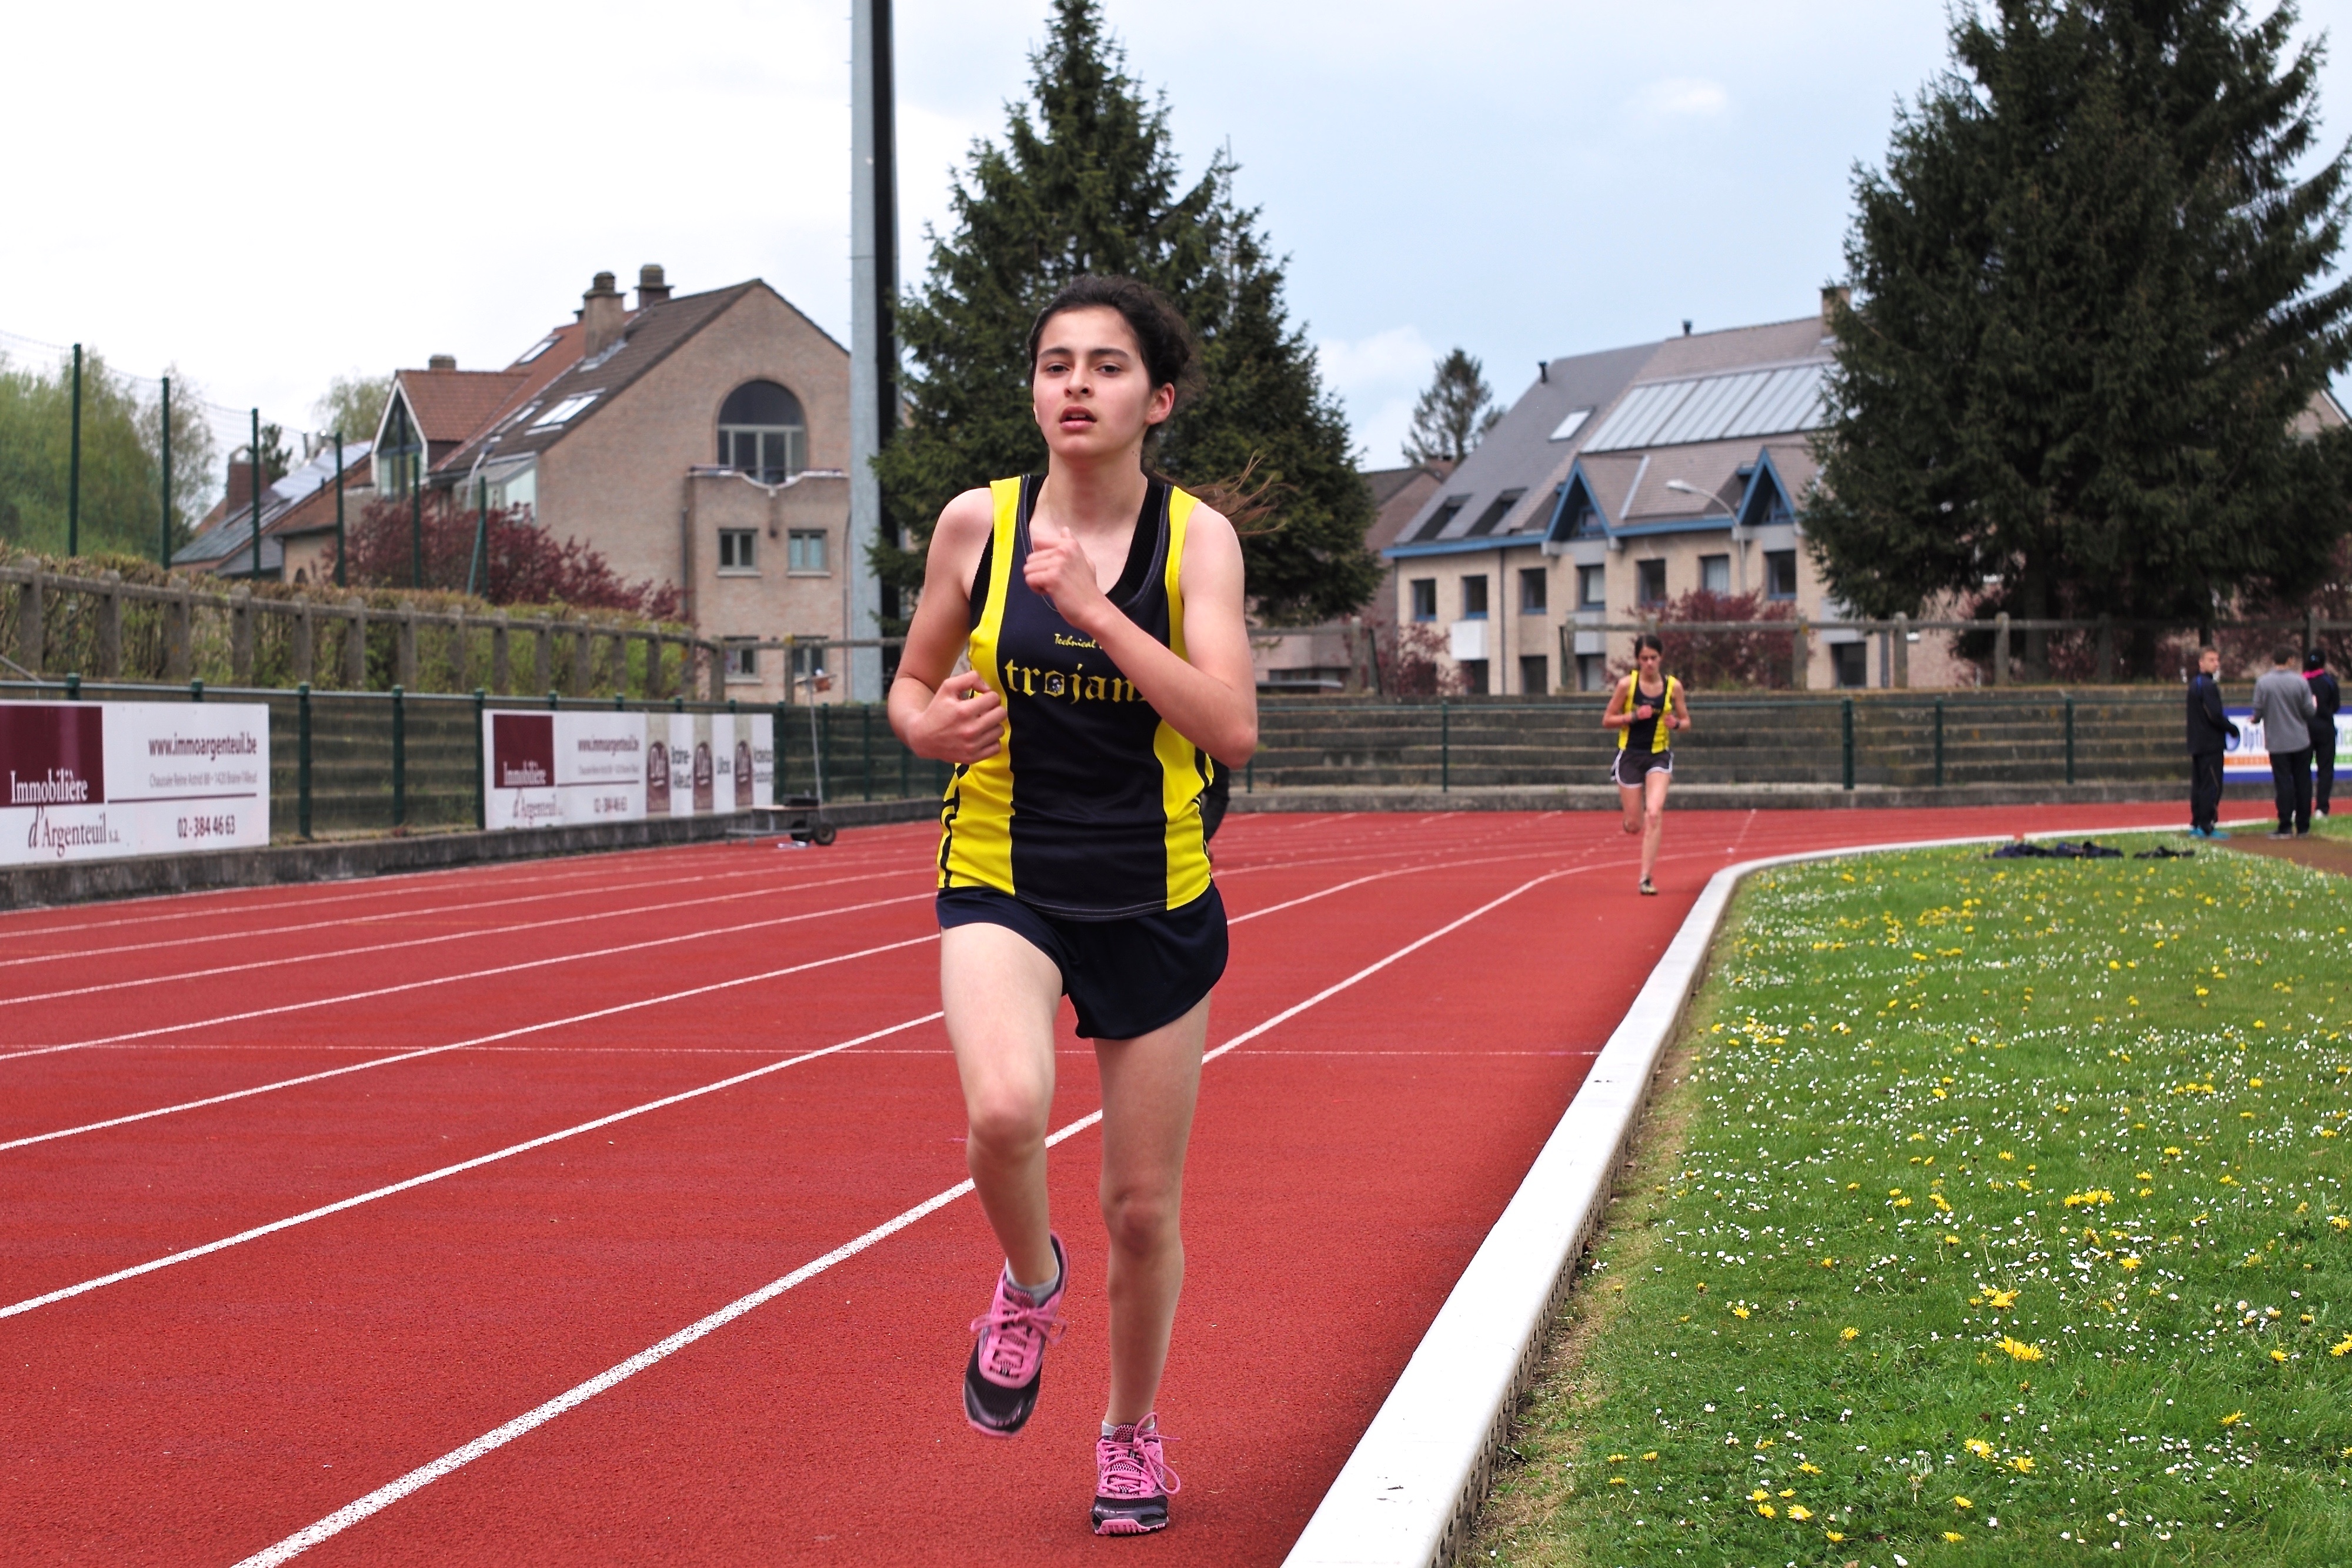
track, run, runner, ash, belgium, race, competition, holland, hague, netherlands, international, girls, m, american, sports, boys, 50, school, runners, junior, leica, 240, summilux, varsity, athletics, meet, waterloo, sprint, stjohns, human action, endurance sports, duathlon, track and field athletics, middle distance running, 800 metres